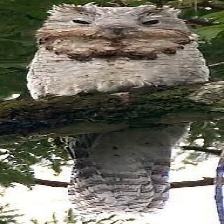
Species: GREAT POTOO
Scientific name: NYCTIBIUS GRANDIS